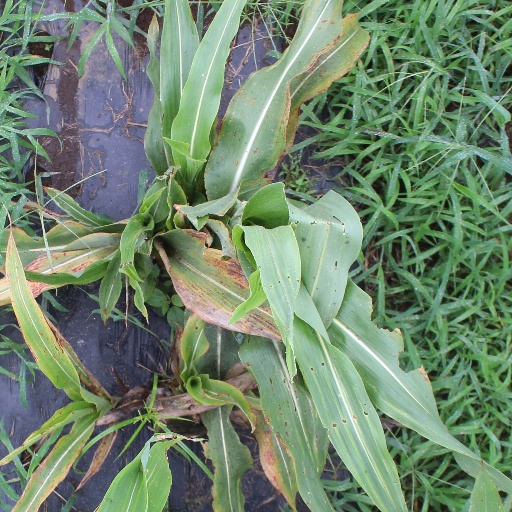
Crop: sorghum